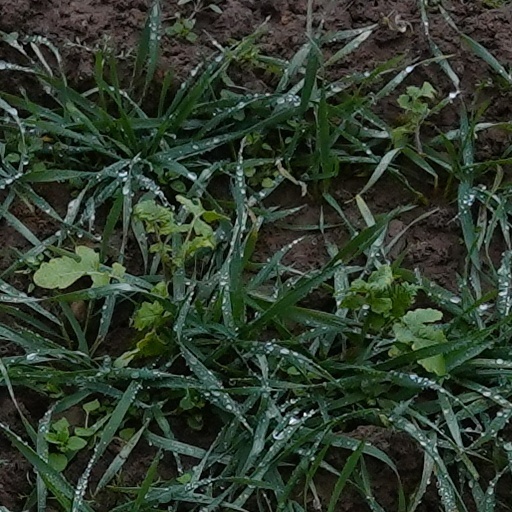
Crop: wheat